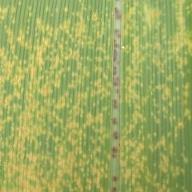
Crop: Maize
Condition: rust-d